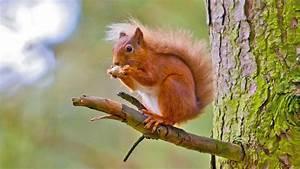
squirrel